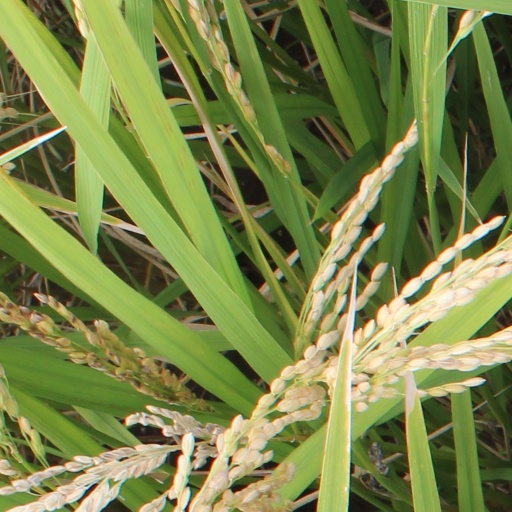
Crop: rice